Belluno Cathedral

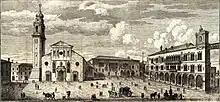
Engraving of the cathedral and the Piazza del duomo in 1750, by Tommaso Salmon

The unfinished west front is of stone, divided vertically into three, between two lower wings. The lower part contains a rich Baroque portal and two Gothic windows, while the upper part, terminating in a tympanum which rests on an entablature delineated by lesene, contains a central rose window, the glass of which depicts figures of Saint Gioatà, Saint Lucanus and Saint Martin.